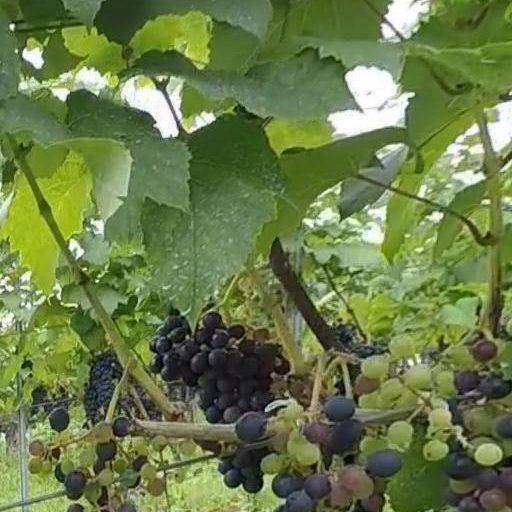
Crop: grape